Hugo Charteris, 11th Earl of Wemyss

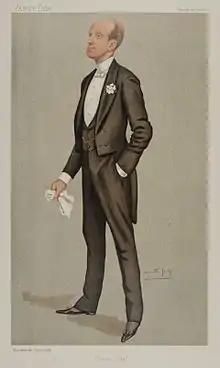
Lord Elcho as caricatured by Spy (Leslie Ward) in Vanity Fair, March 1892

He was the fifth but eldest surviving son of The 10th Earl of Wemyss and his wife, Lady Anne Frederica Anson. His sister, Evelyn Charteris, was married to John Vesey, 4th Viscount de Vesci; their only child (Mary Gertrude Vesey) was the second wife of Aubrey Herbert (second son of The 4th Earl of Carnarvon), whose daughter Laura Herbert married the writer Evelyn Waugh and was the mother of Auberon Waugh.